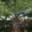
Label: palm_tree